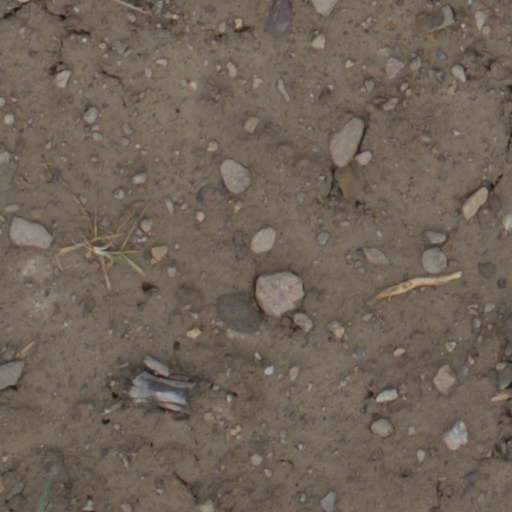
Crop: wheat